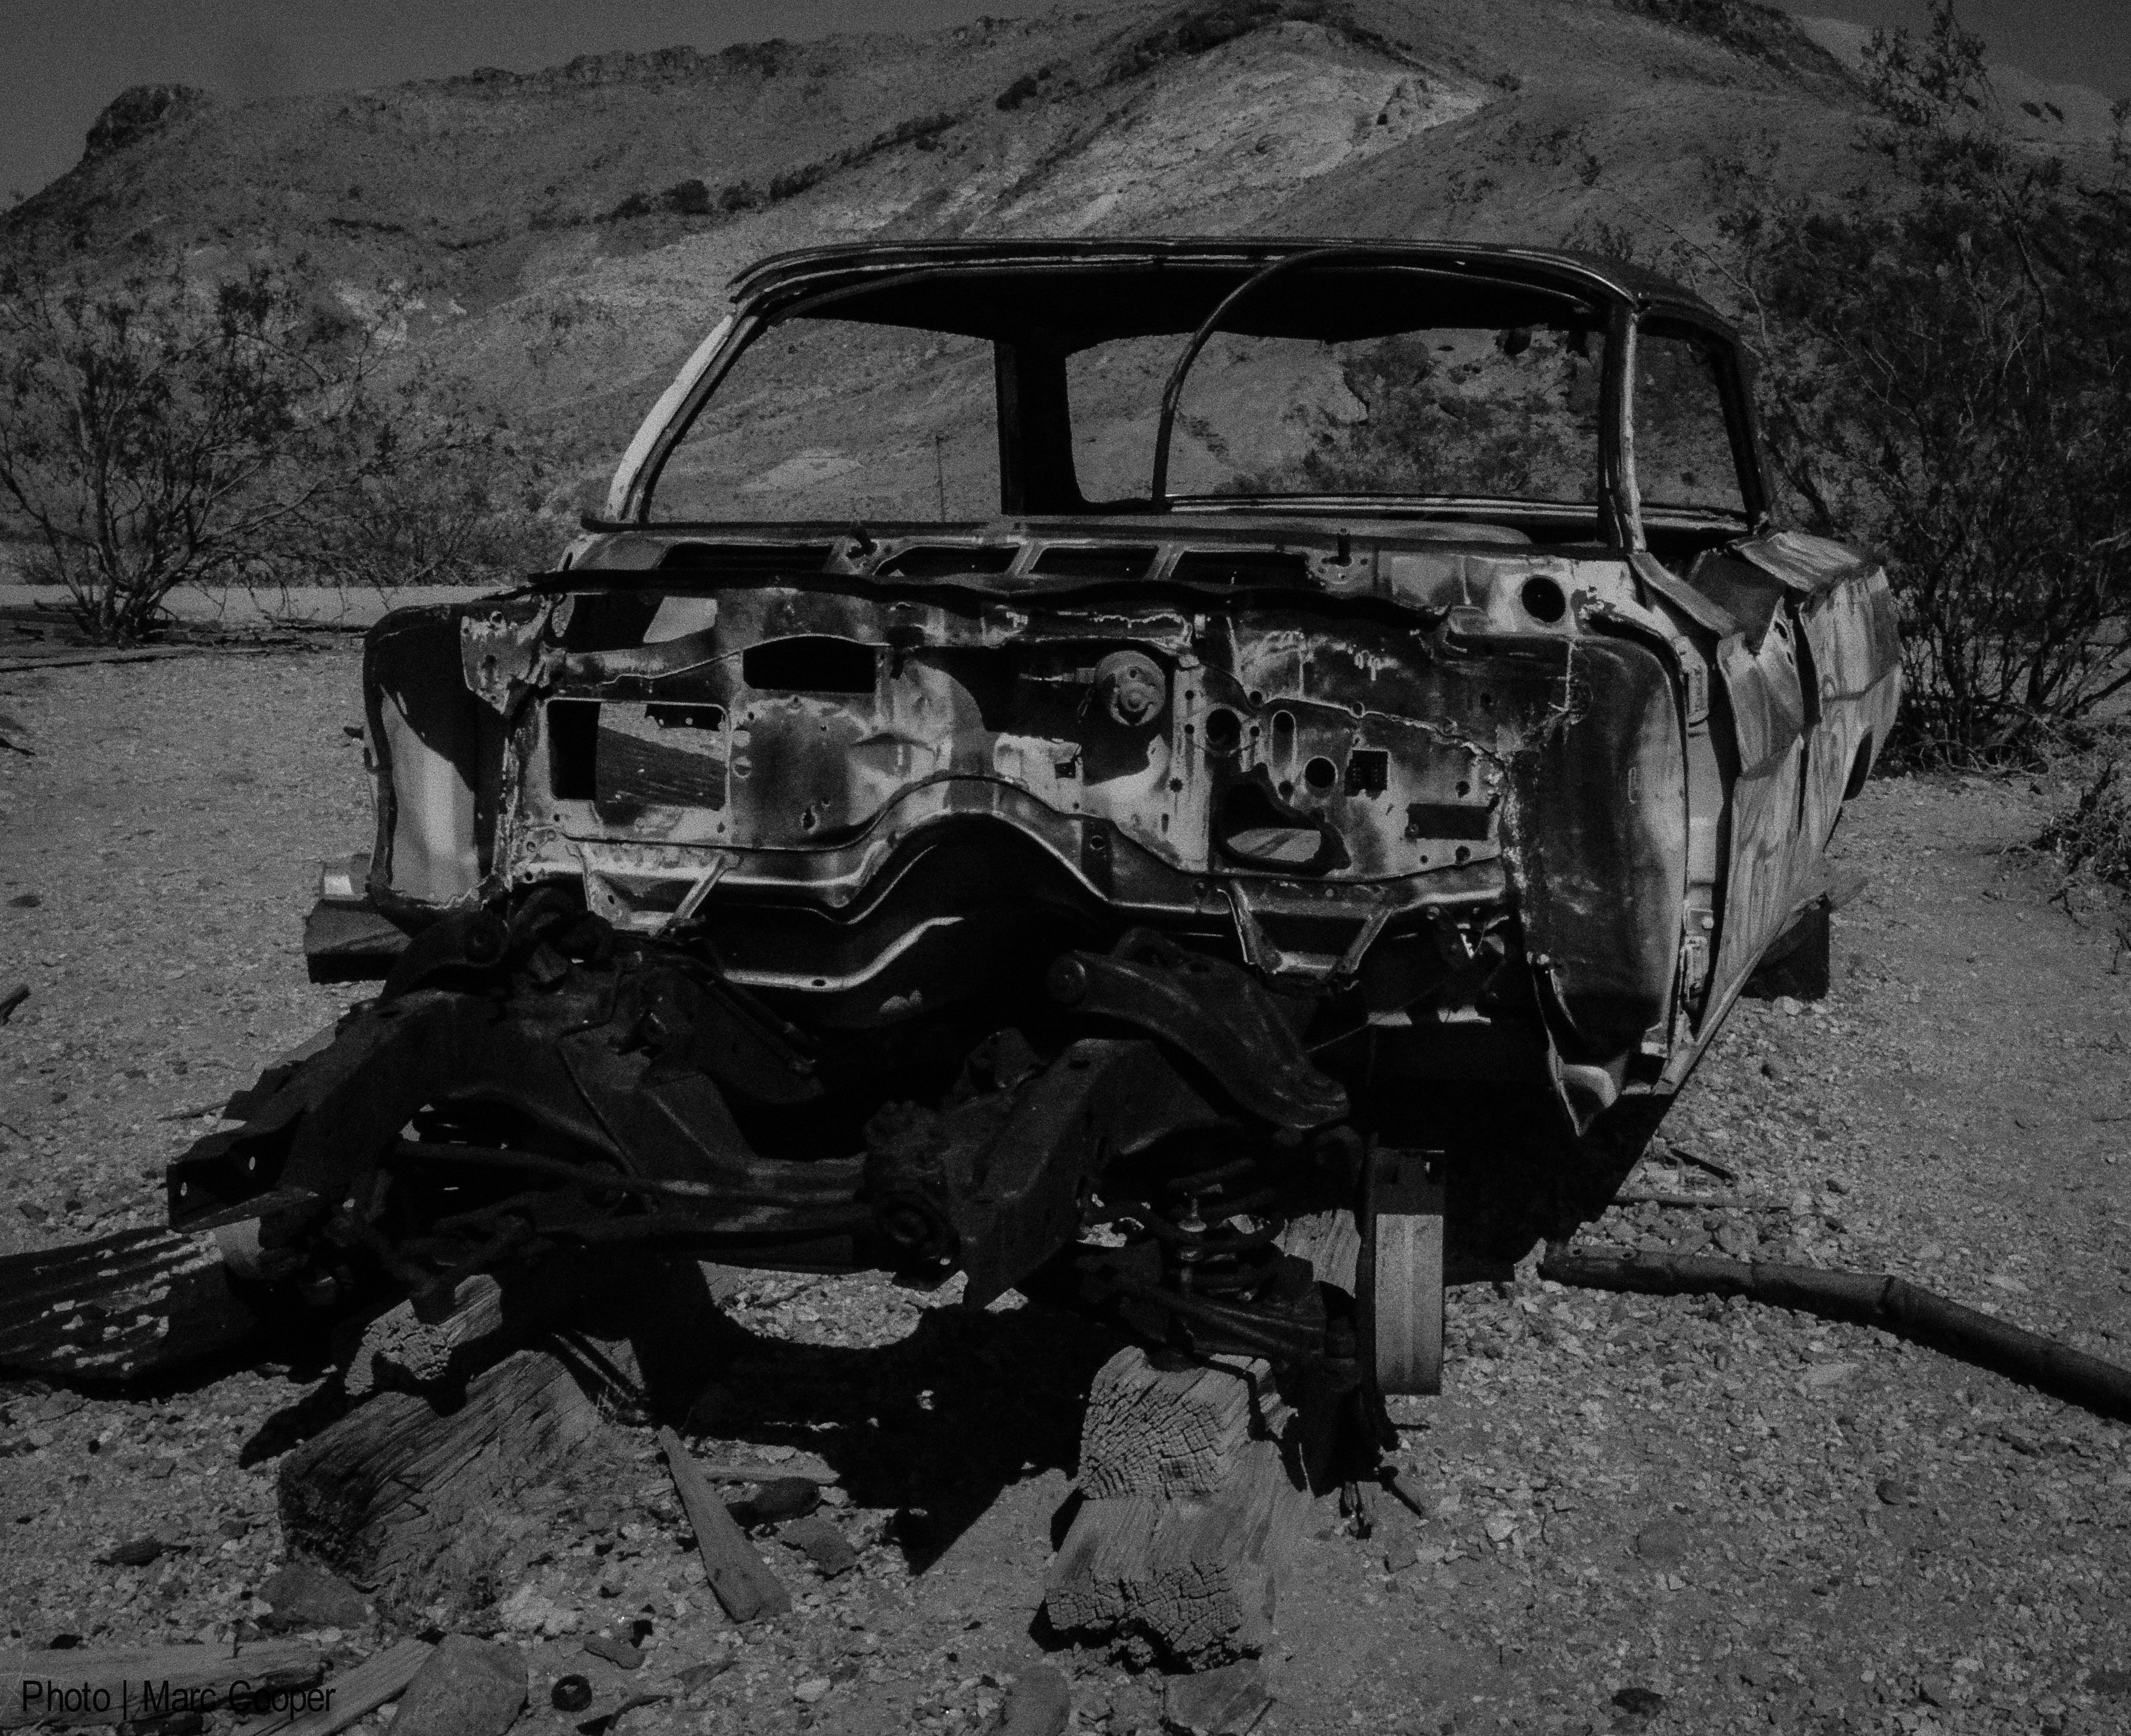
black and white, car, vehicle, black, monochrome, material, vintage car, ghosttown, nevada, rhyolite, ghosttowns, rhyolitenevada, rhyotlite, monochrome photography, off roading